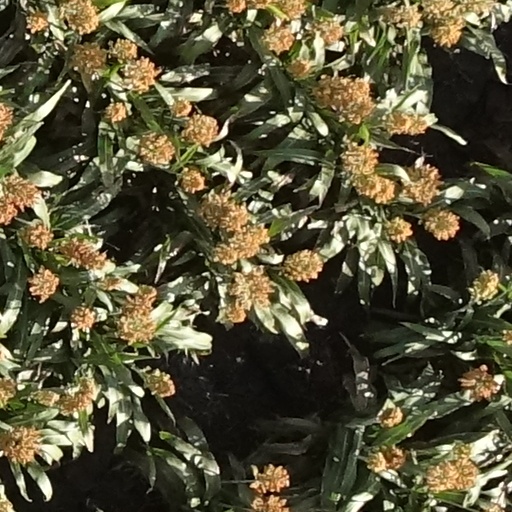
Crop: sorghum